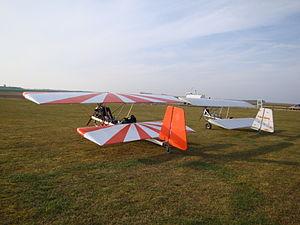
Le Pouchel est un appareil volant ultra-léger motorisé dont les plans et kit sont distribués par l'APEV